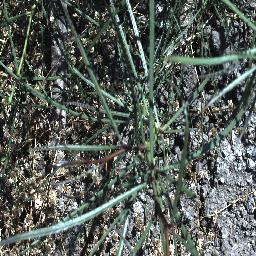
Label: parkinsonia